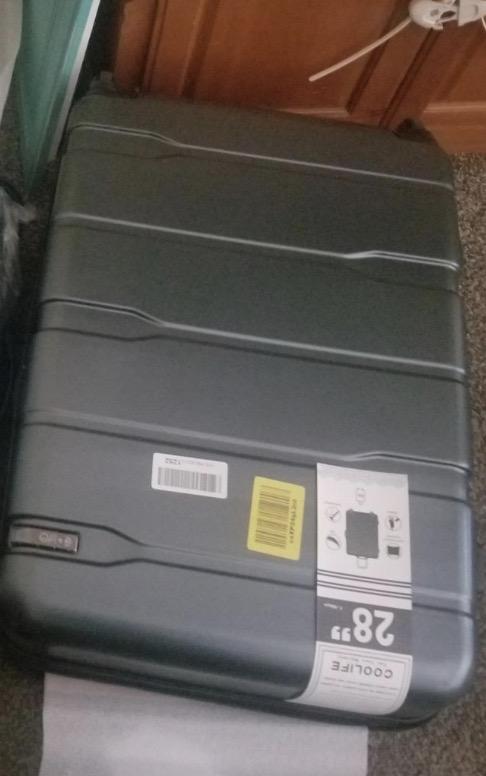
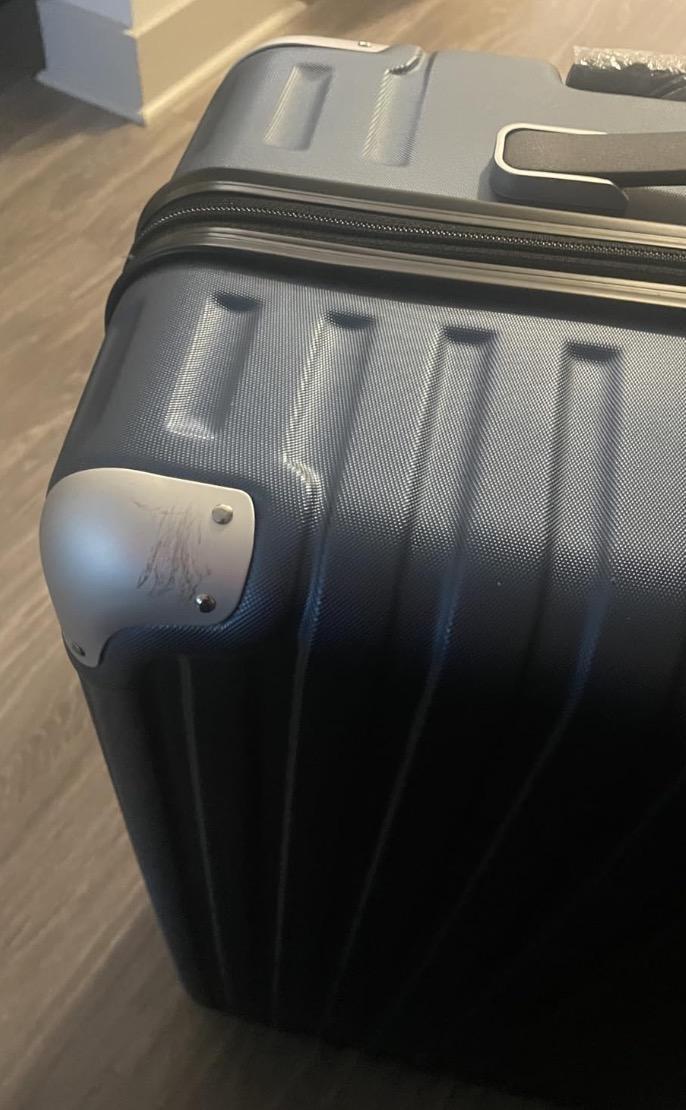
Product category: items_tea
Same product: no